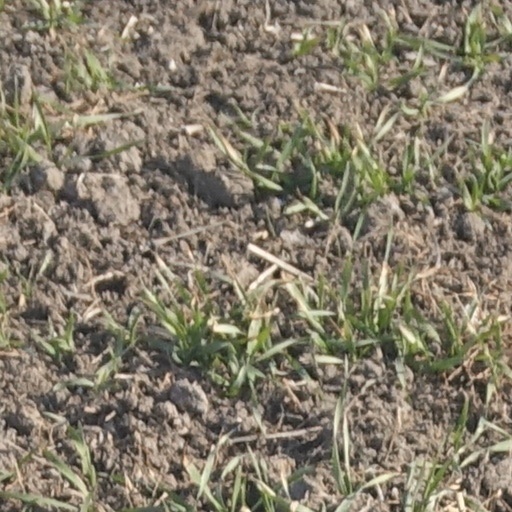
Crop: wheat